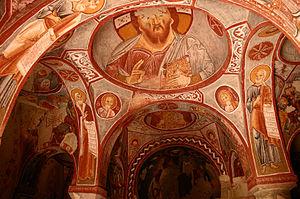
Göreme est le nom d'une vallée et d'une localité de Turquie situées dans la province de Nevşehir en Cappadoce. Le bourg a porté différents noms au cours de l'histoire : Κόραμα, Matiana, Maccan et, jusque récemment, Avcilar, nom encore fréquemment usité aujourd'hui. Il comptait en 2007 une population d'environ 2 000 habitants. Il a été récemment rebaptisé Göreme, du nom de la vallée, pour des raisons touristiques.